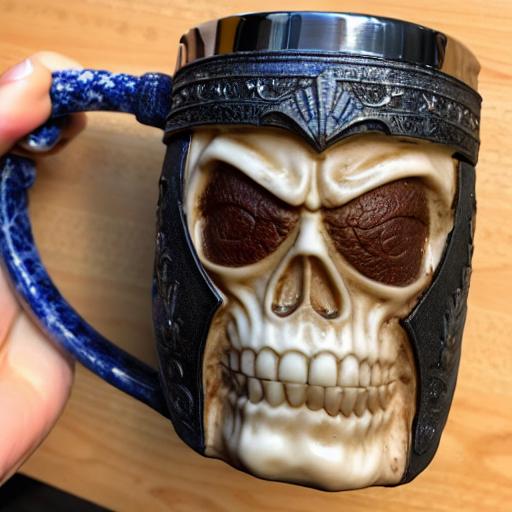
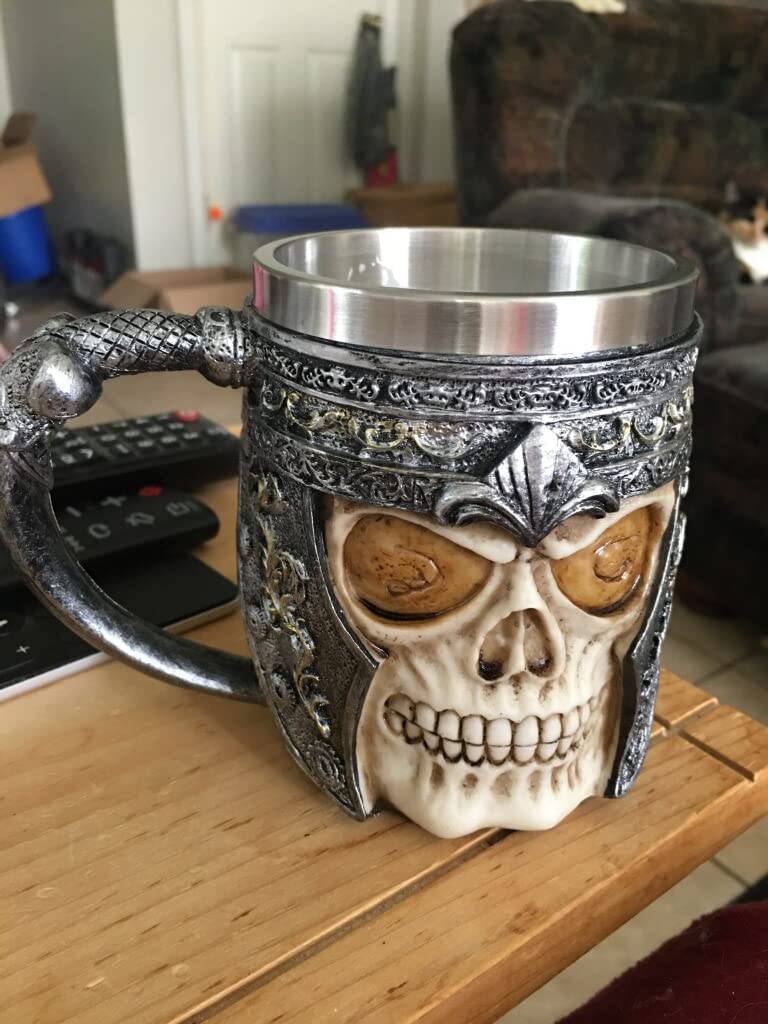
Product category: items_mug
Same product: no